Emerald Mound site

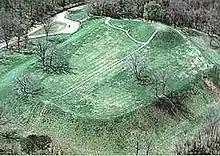
Emerald Mound as seen from the air

The summit of the mound is roughly above the surrounding landscape. Early drawings suggest that six smaller mounds, three on either side, flanked the edges of the primary mound between the two secondary mounds, but were flattened by erosion and plowing in the 19th century. Originally a constructed ditch, part of the earthworks, encircled the entire complex.